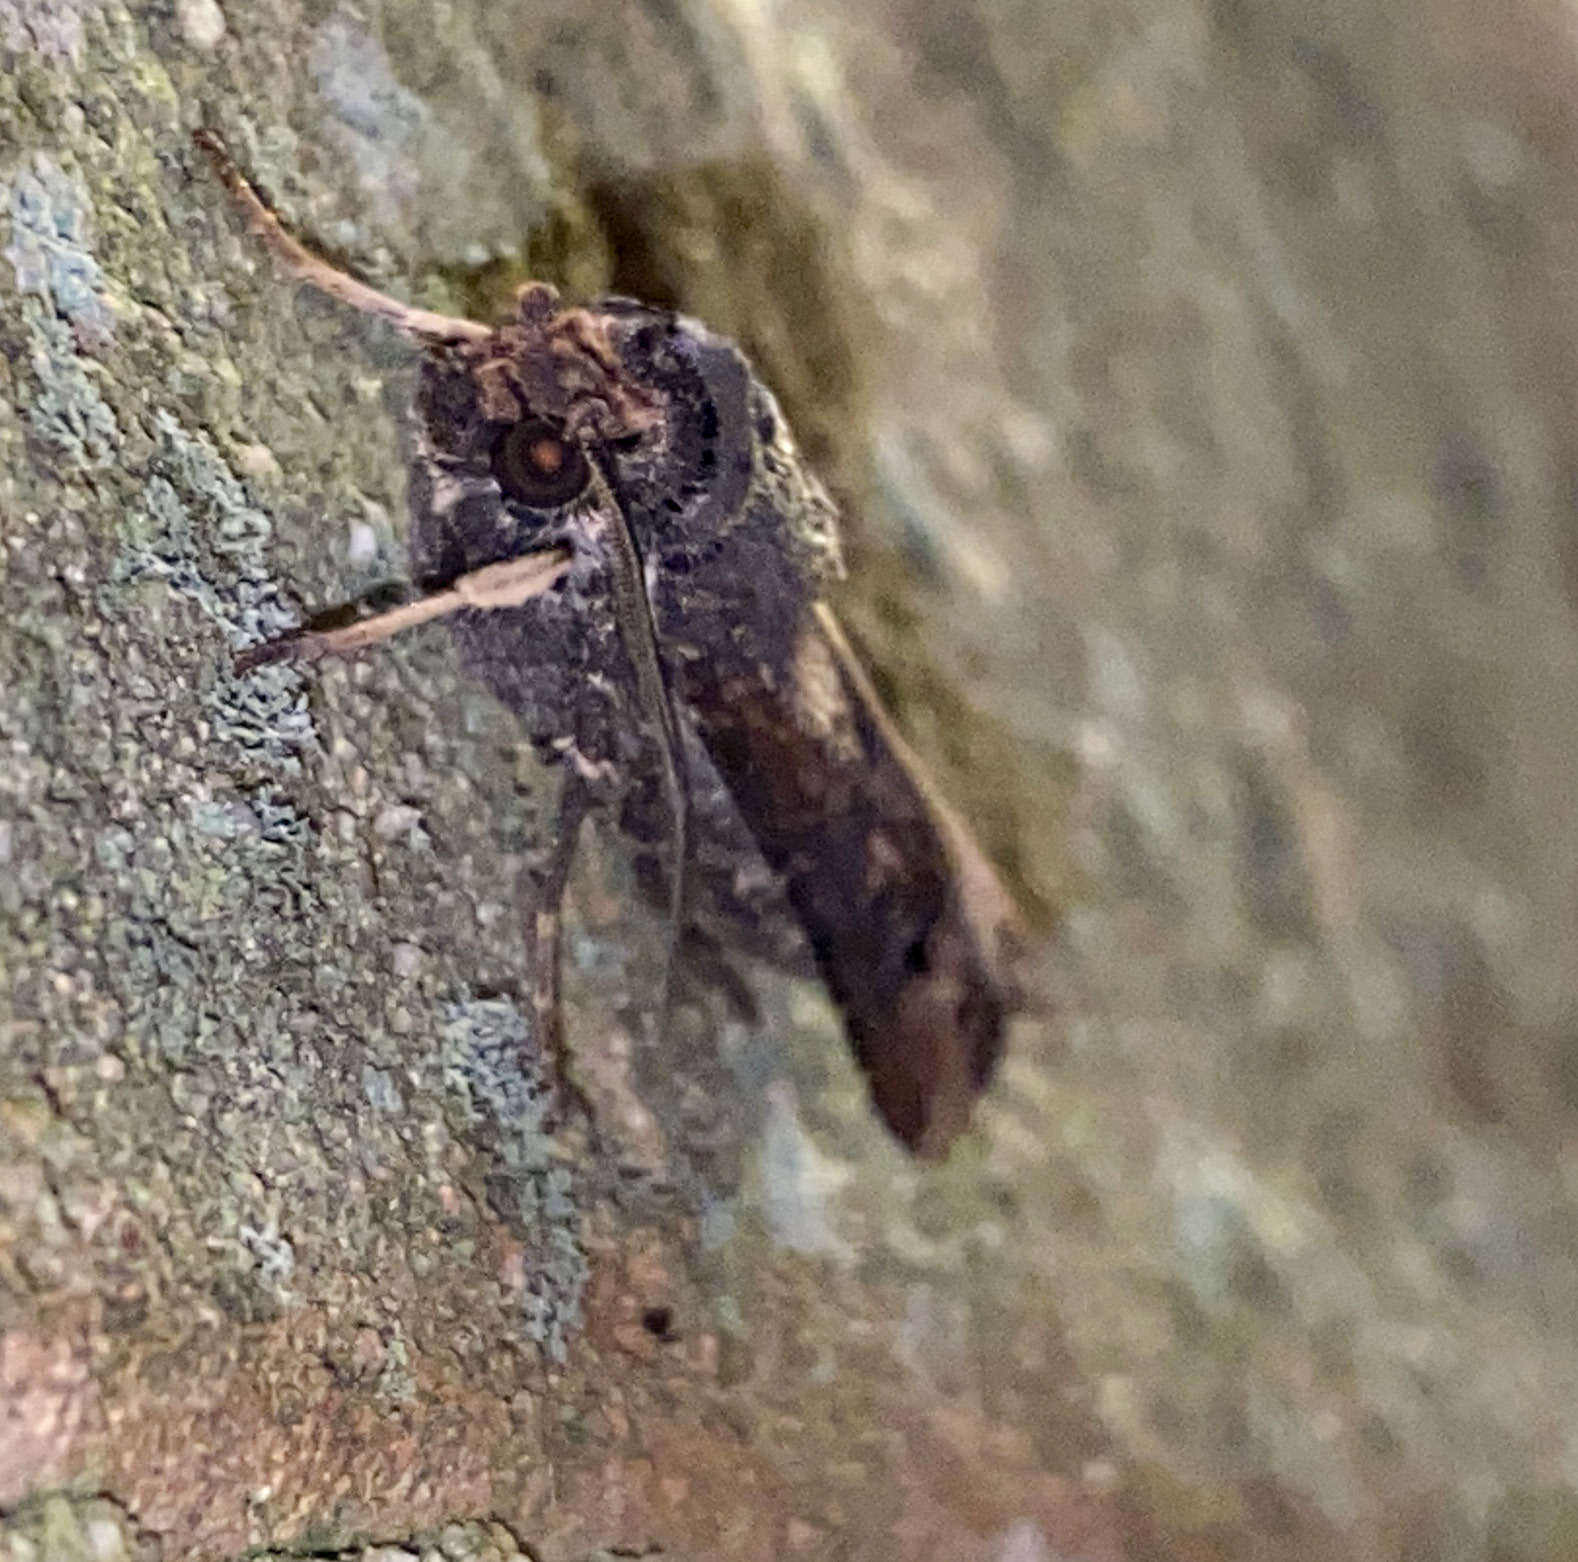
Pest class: cutworms